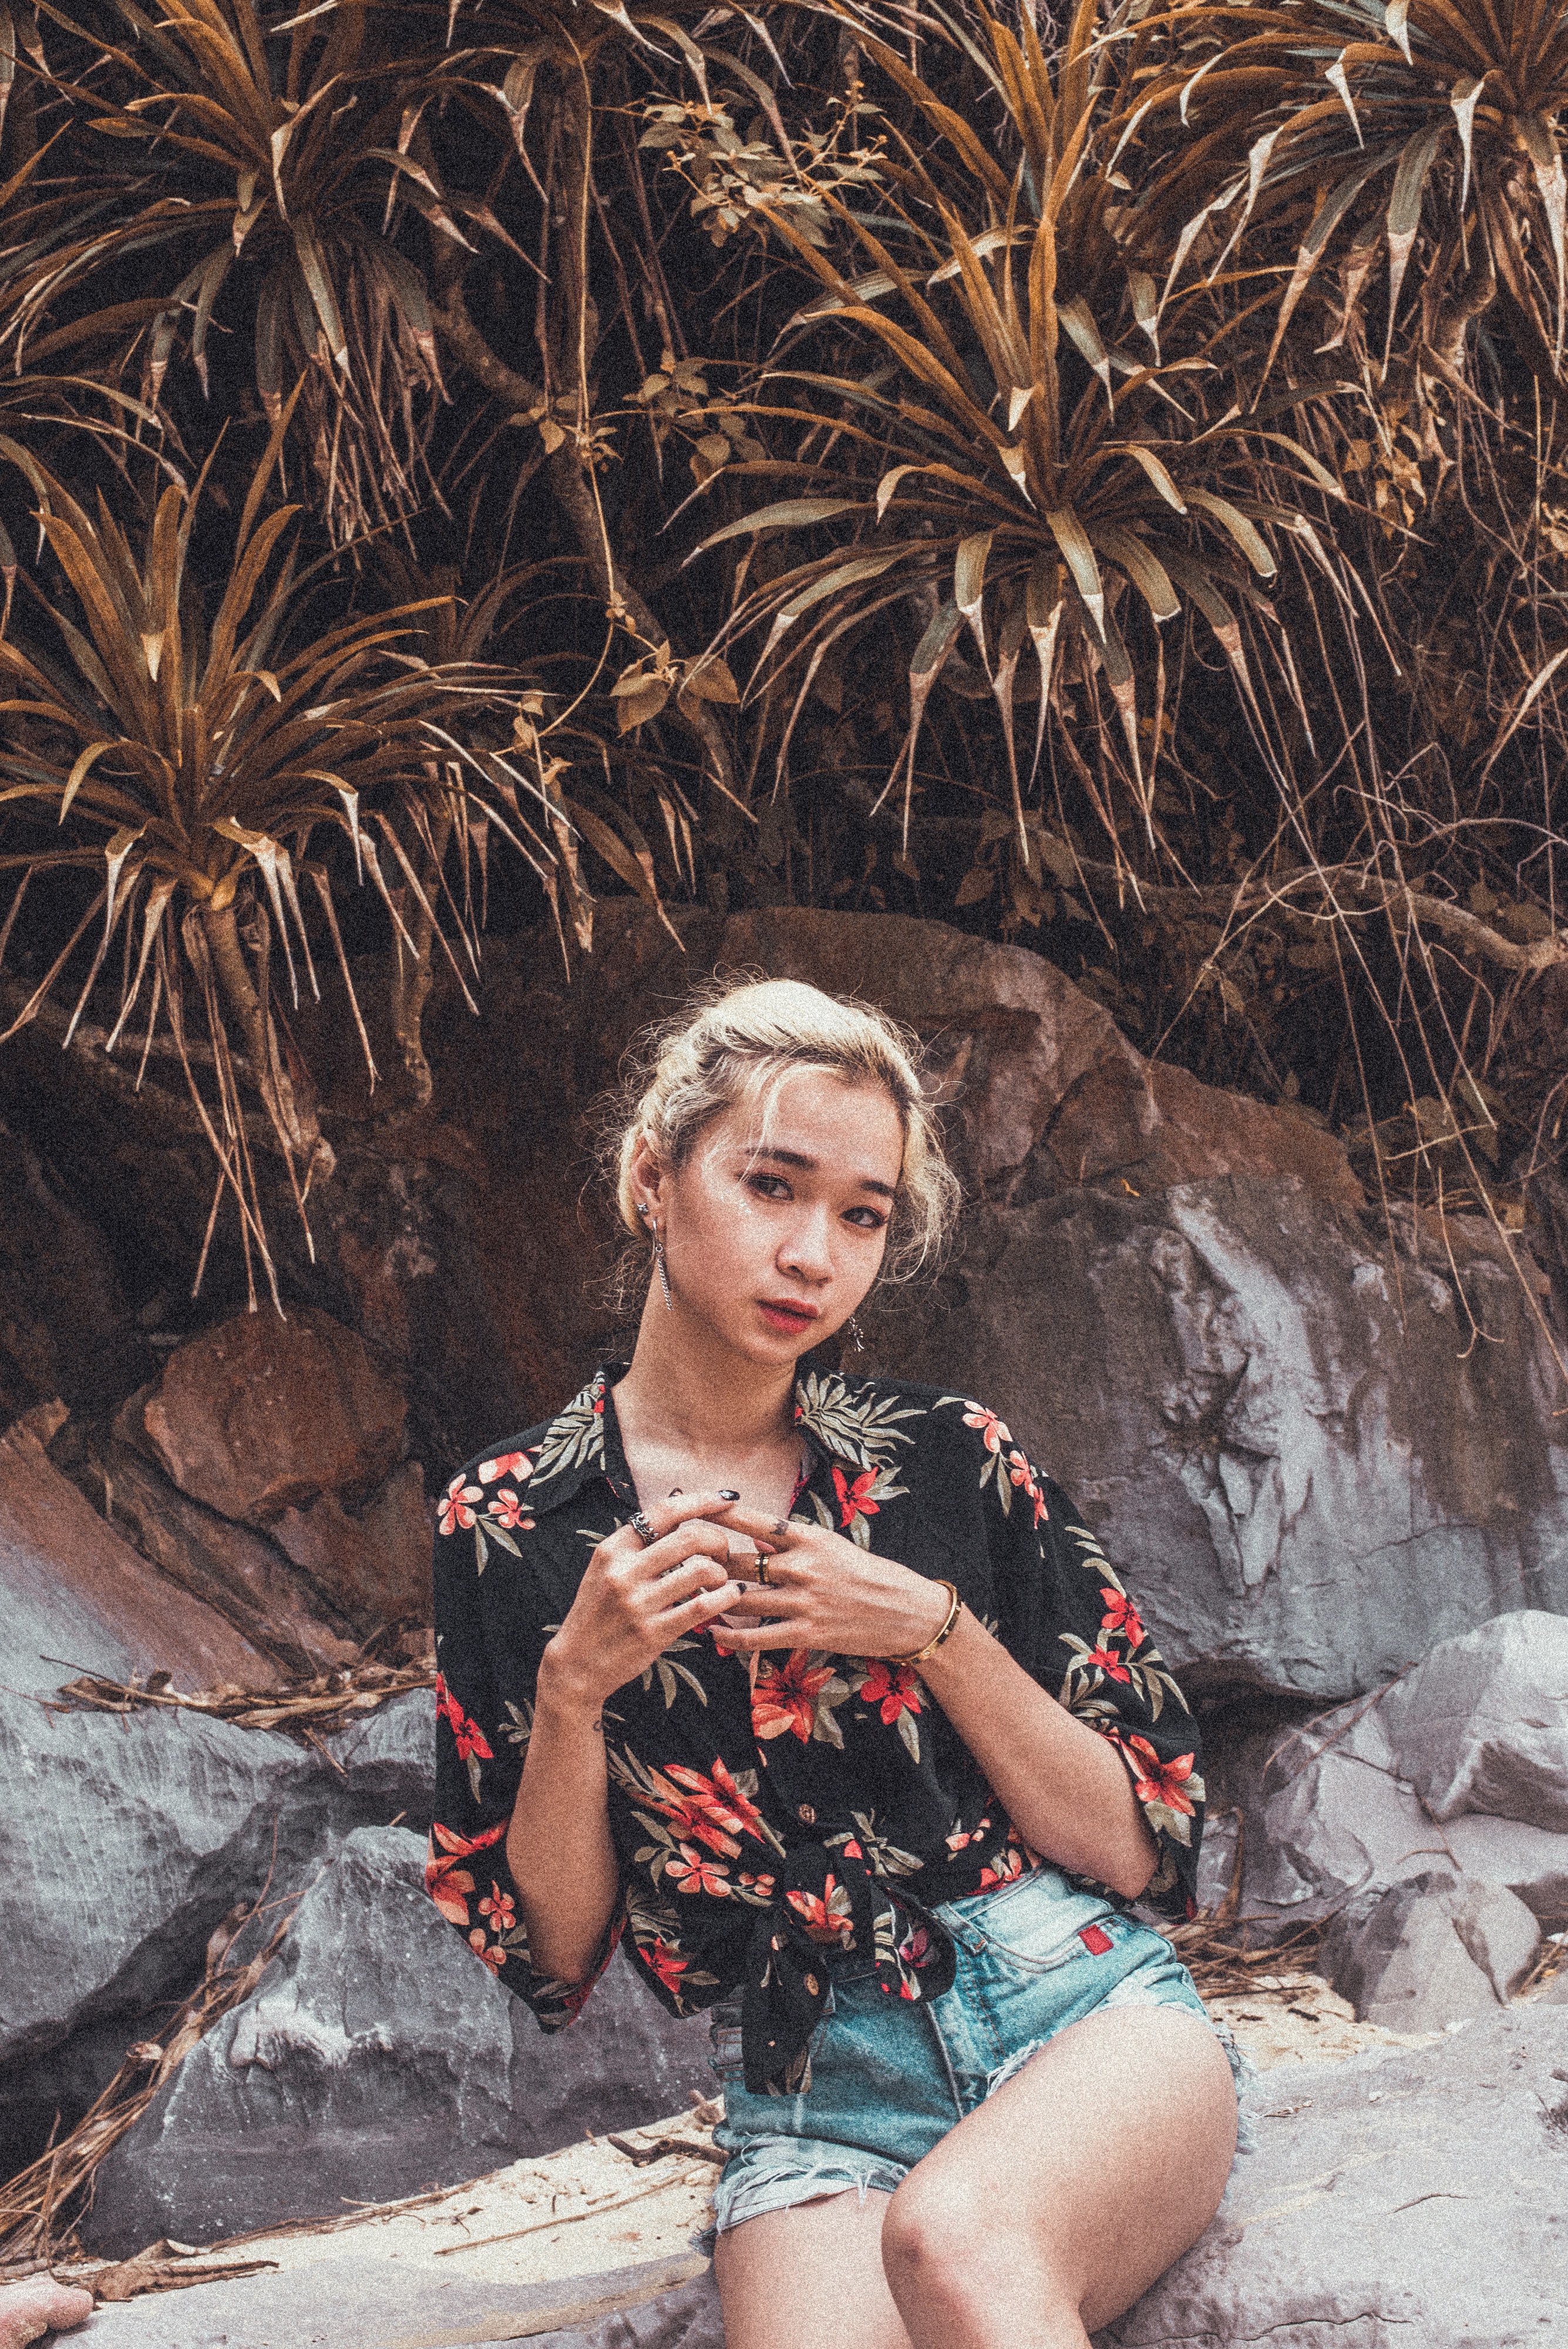
photograph, beauty, skin, fashion, tree, photo shoot, blond, eye, dress, photography, summer, leg, sitting, brown hair, model, long hair, plant, palm tree, fawn, vacation, arecales, style